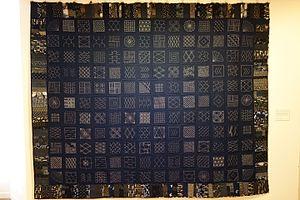
Le sashiko est une technique japonaise de broderie. Utilisée historiquement pour rapiécer des vêtements, les rendre plus solides ou les matelasser, elle sert également à des fins décoratives.